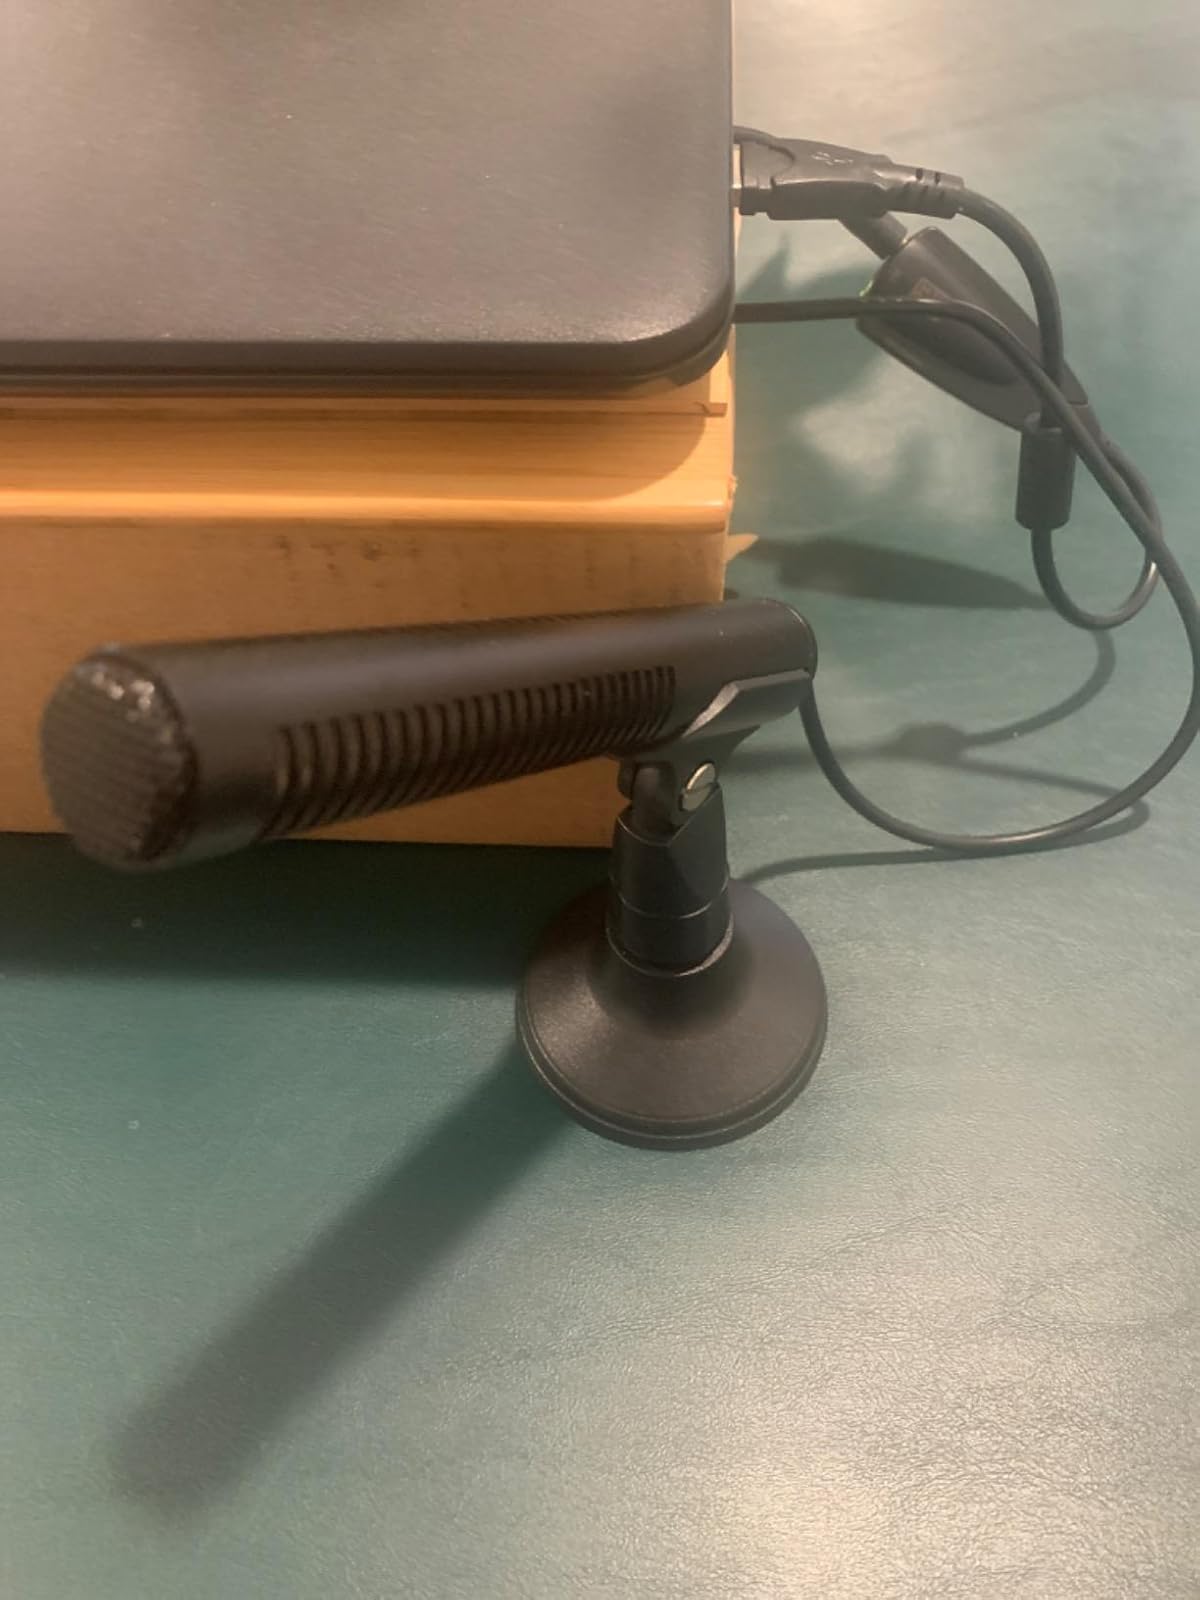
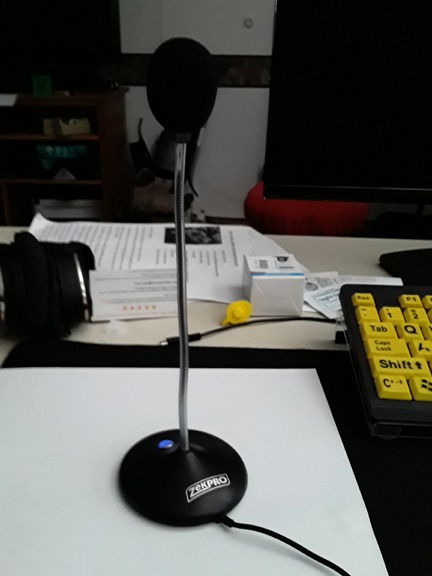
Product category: microphone
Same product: no